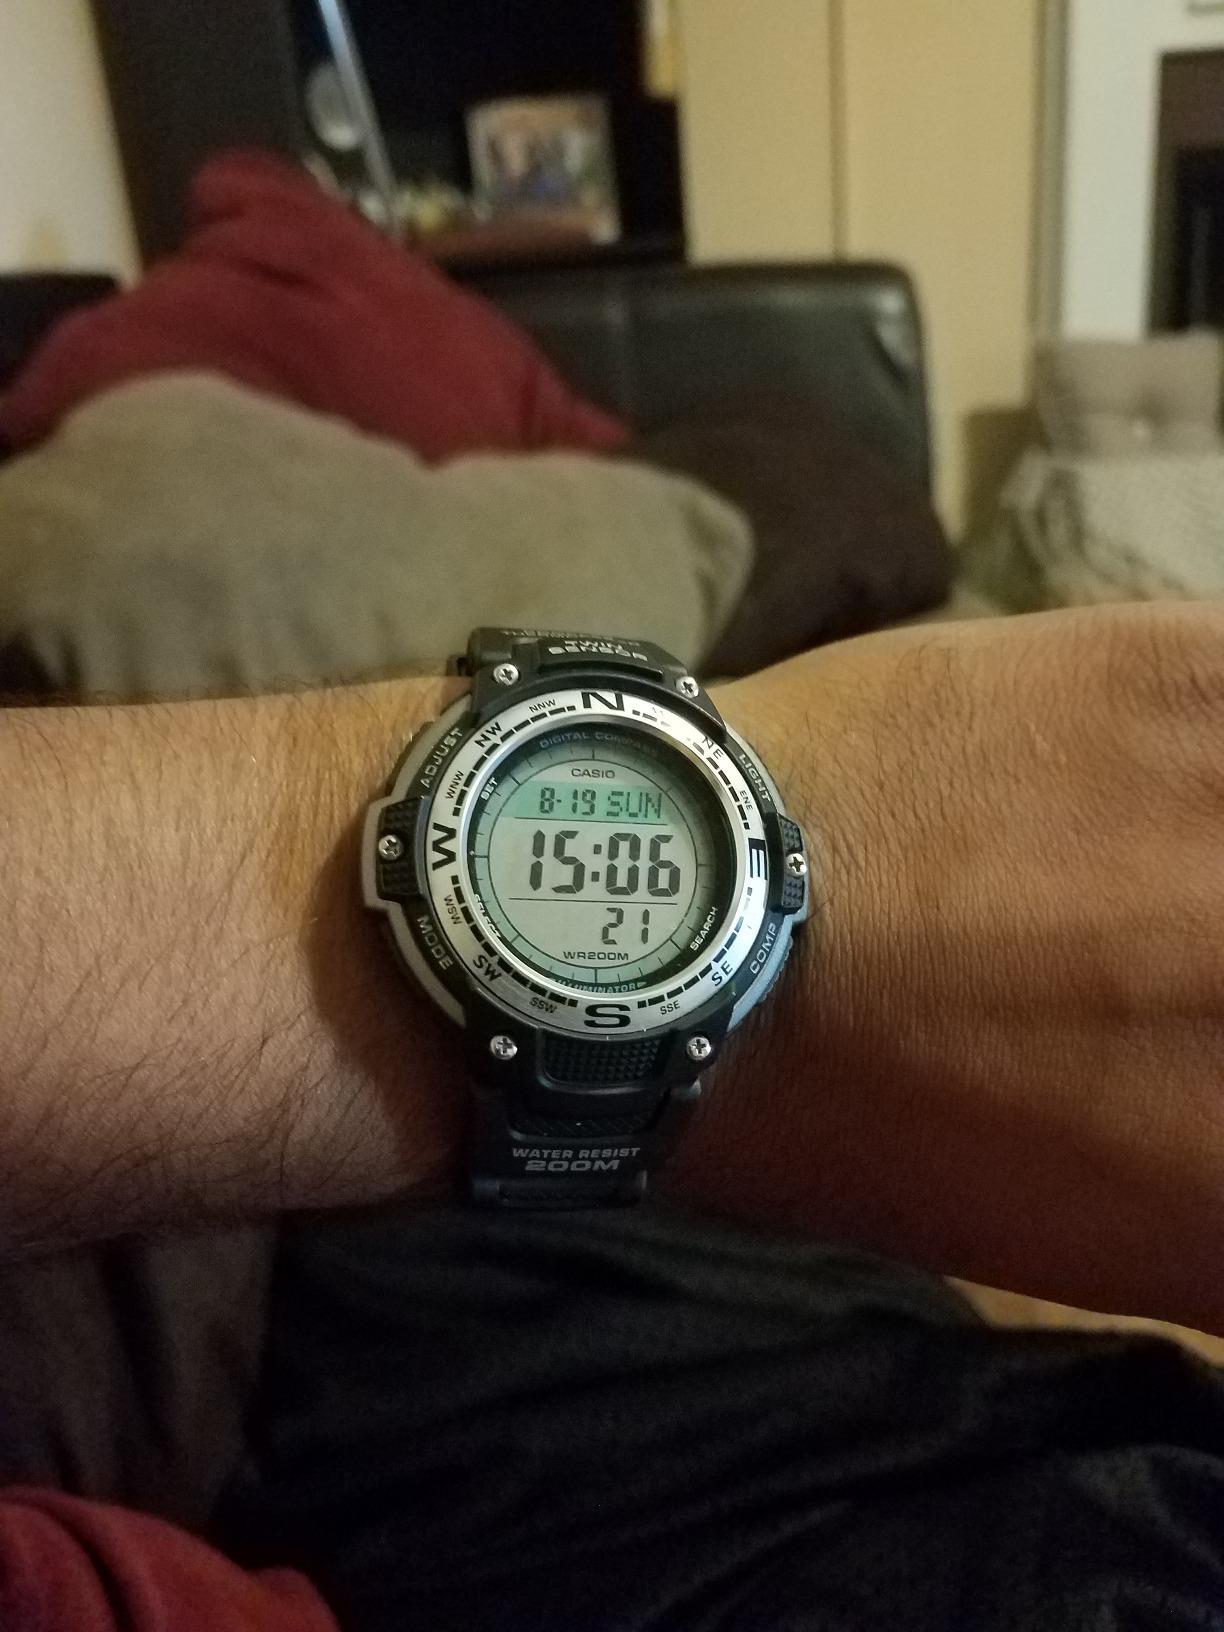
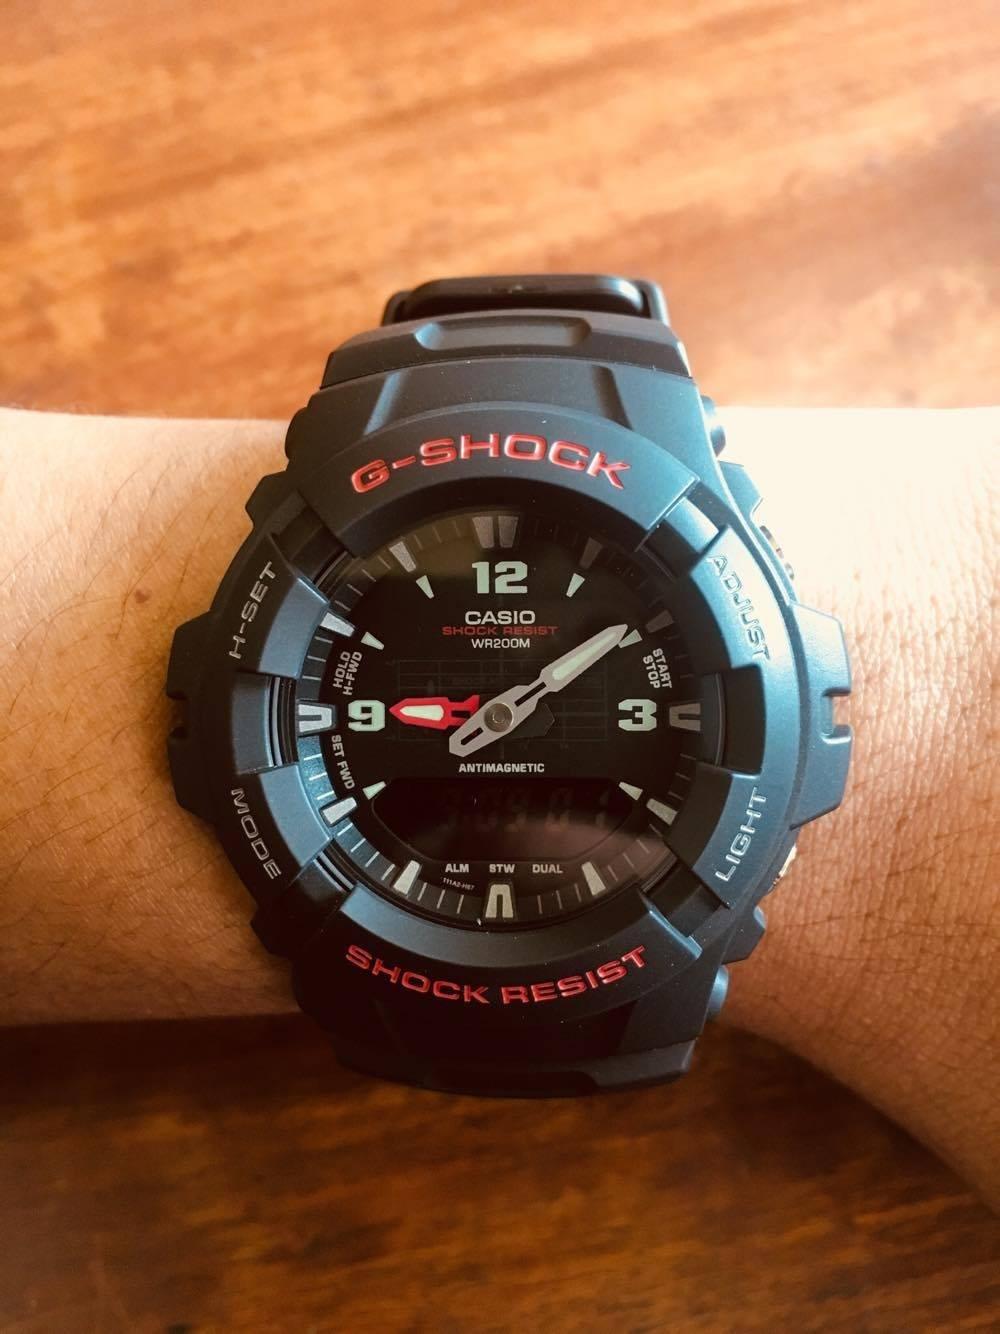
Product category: accessories_watch
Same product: no